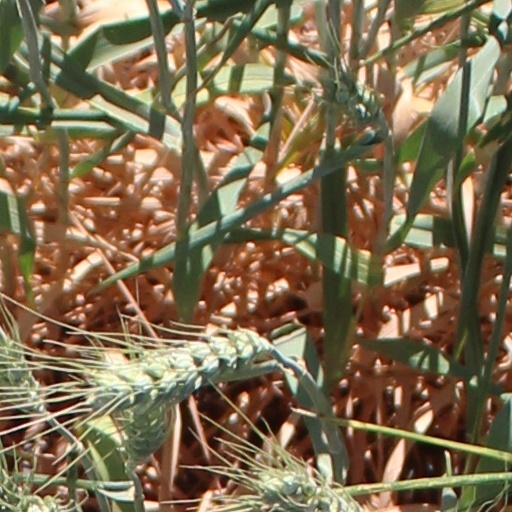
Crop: wheat